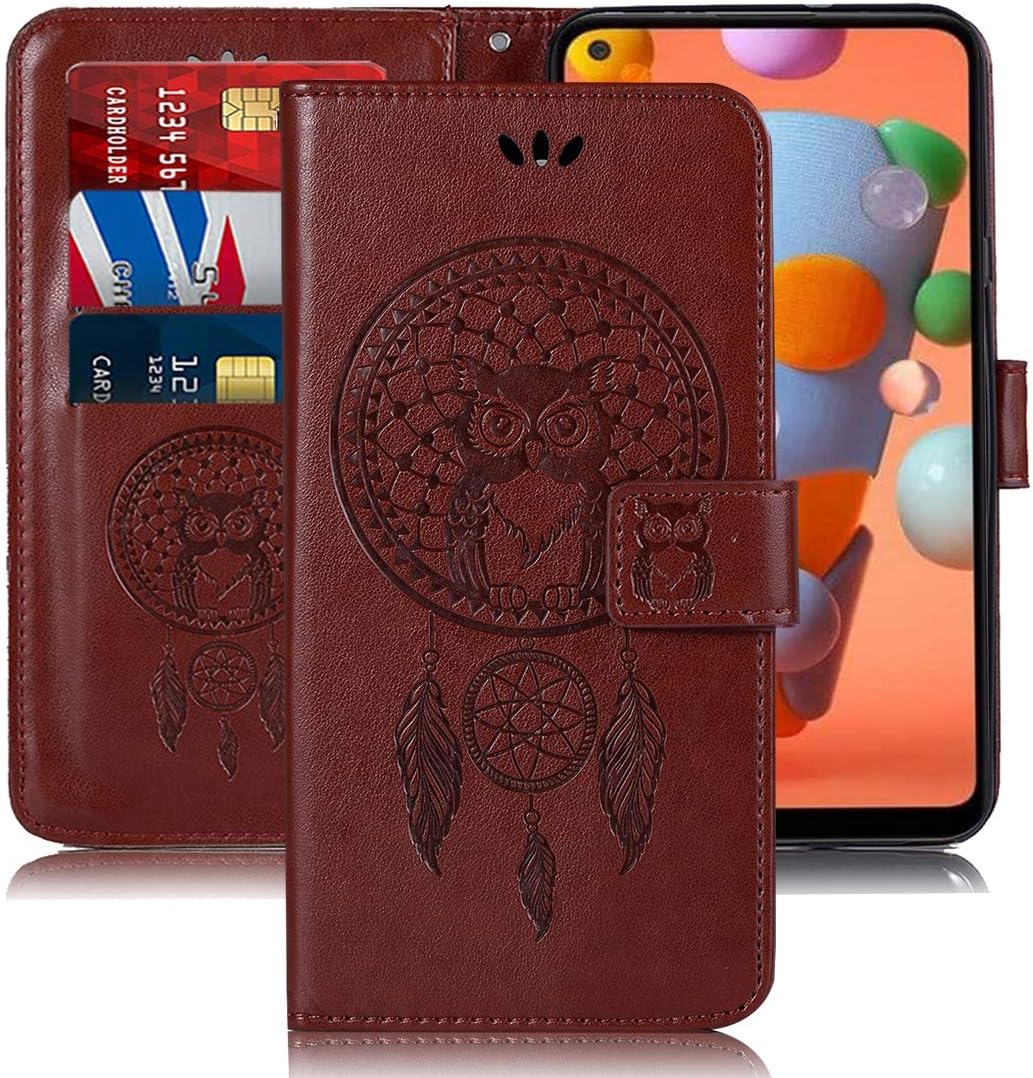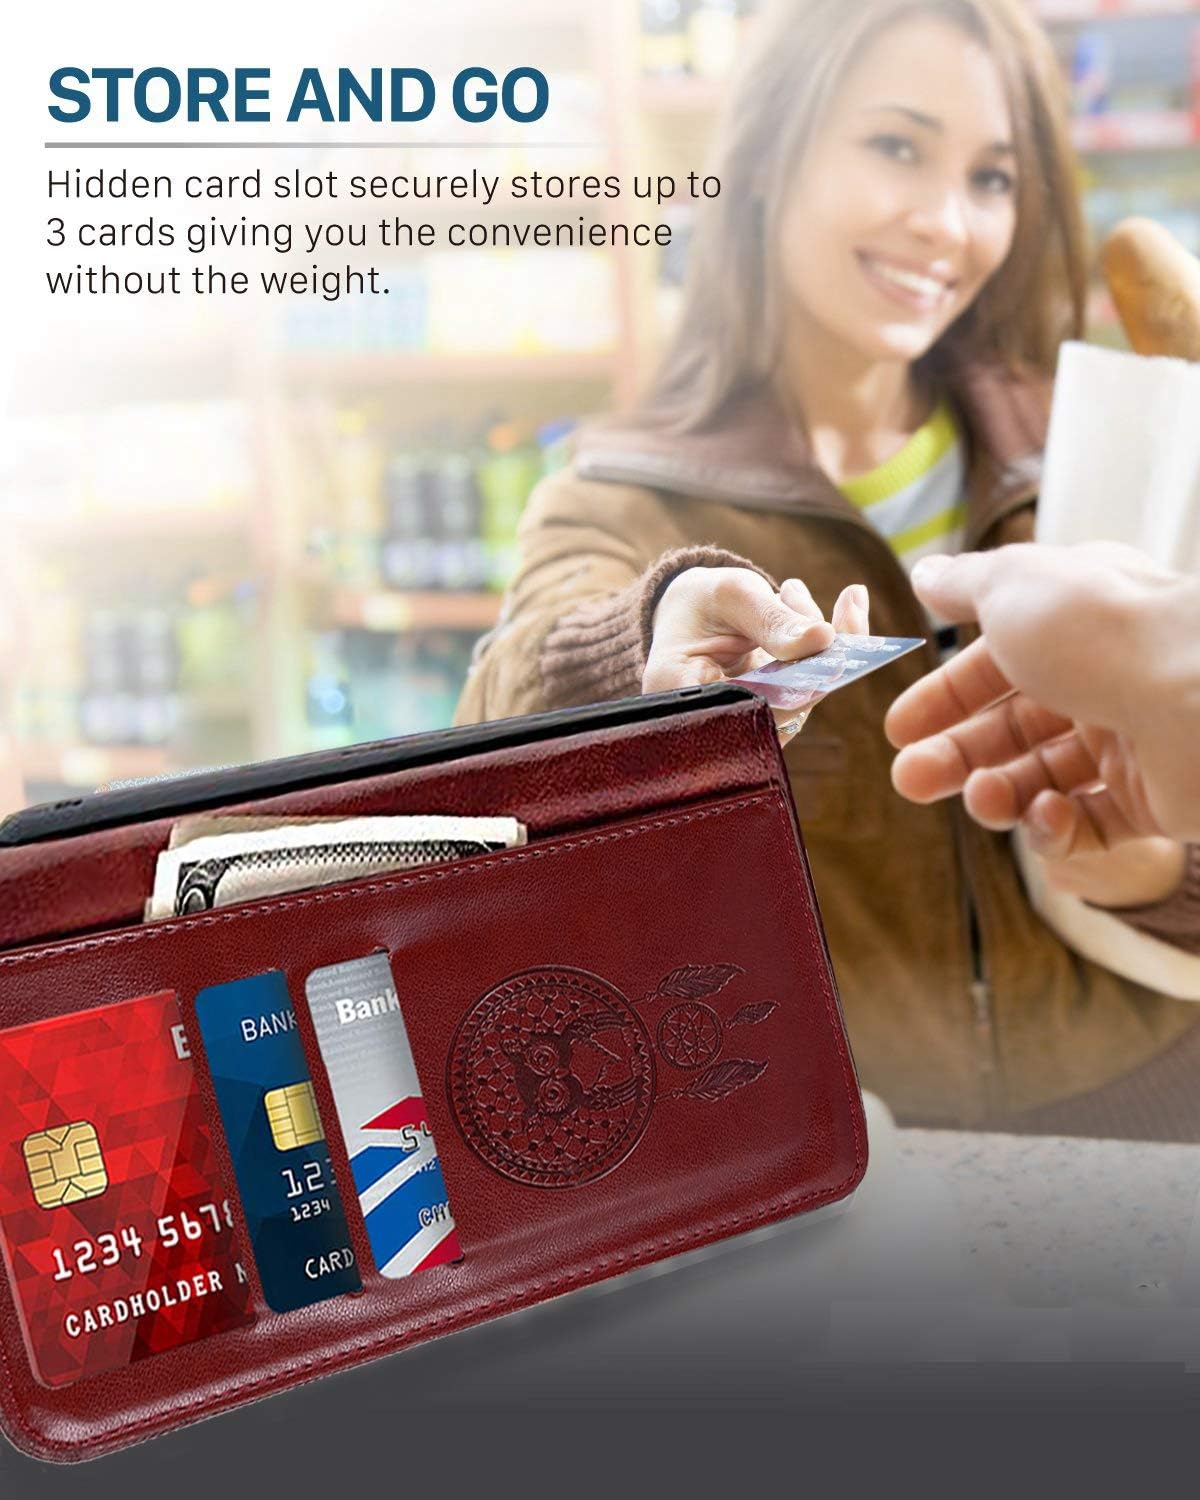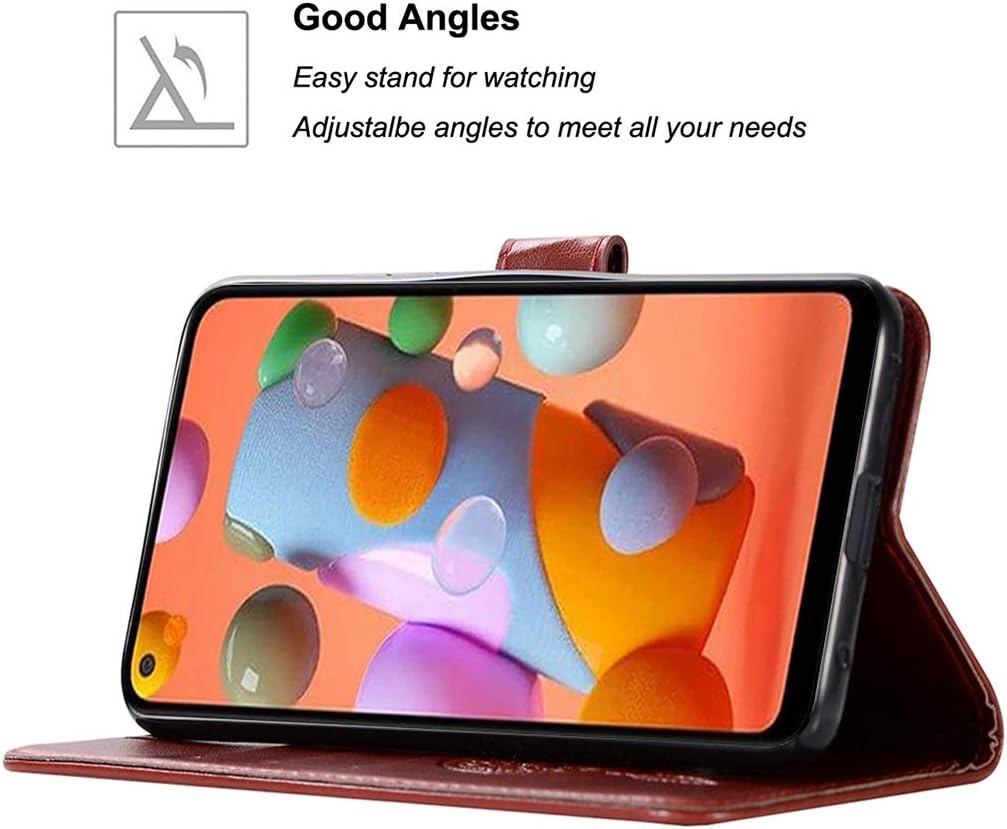
Sidande for Galaxy A11 Case,Galaxy A11 Wallet Case with Card Holder, [Wrist Strap] Premium PU Leather Flip Phone Case Cover for Samsung Galaxy A11 (Brown)
Category: Cell Phones & Accessories
PROFESSIONAL PROTECTION handmade leather wallet case is made with synthetic leather and a unique design to make your phone look and feel more professional. It's handy magnetic clip and smooth exterior finish allows you to keep your phone protected from all dust, dirt and scratches whilst maintaining that professional image. KICKSTAND FEATURE Tired of constantly rotating your phone for videos? Sick of holding your phone at arm's length whilst you Face Time? convenient kickstand feature removes the hassle of this by allowing you to chat or watch videos hands-free, providing a comfortable viewing experience. WALLET FUNCTION Forget the days of carrying multiple wallets and having bulky pockets. With this convenient leather wallet case, you can now carry your phone, ID, cash and credit cards all in one convenient carry case. Secure magnetic clip keeps your phone case closed and your items safe & secure at all times.
Features: 【Compatible】Specially designed for Samsung Galaxy A11 | Galaxy A11 Case for woman, SECURE WALLET CASE: This wonderful cover case is also multi-functionally designed to act as a case and secure portable wallet. Multiple slots allow you to carry 3 credit cards as well as cash. | Phone Case Samsung A11, PROTECTION: Four corner protection by high quality soft TPU inner skin shell. Shock absorbent material. The automatic magnetic closure holds the wallet securely closed protecting your phone, credit cards, and cash. Quality stitching and strong PU leather is resistant to wear and tear. | Galaxy A11 wallet phone case, Kickstand function is convenient for movie-watching or video-chatting. High quality. Made with Premium PU Leather. Easy access to all ports and controls. | provides protection against daily wear and tear, scratches, marks and scrapes.The detachable hard magnetic case allows you to carry the phone without the wallet attached at your convenience.